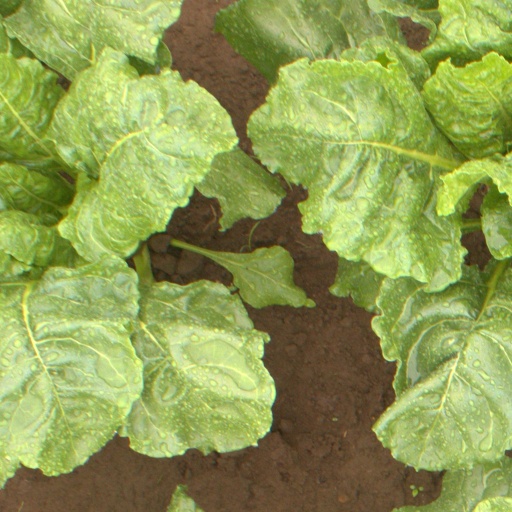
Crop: sugar beet